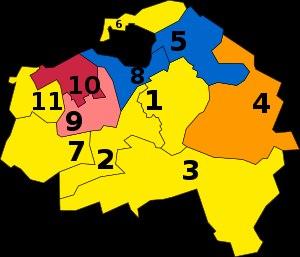
Les élections législatives françaises de 2017 se tiennent les 11 et 18 juin 2017.